Abdulwahab Al-Babtain

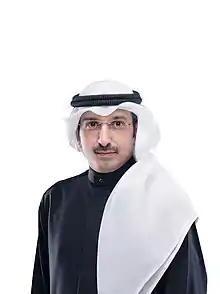

Abdulwahab Mohammad Al-Babtain (born 1985) is a Kuwaiti politician, who is a former member of the Kuwait Parliament. In the Kuwaiti General Election of 2016, which was his first time running for office, he secured the first seat in the third constituency with 3,730 votes. Al-Babtain served on several parliamentary committees, including the Financial and Economic Affairs Committee and the Public Money Protection Committee.